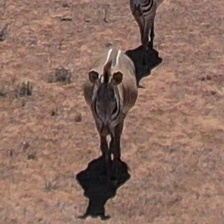
Pose orientation: front